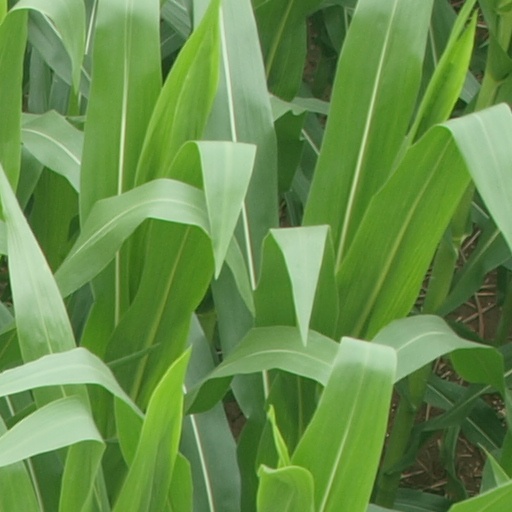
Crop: maize; corn